Patricia Karvelas

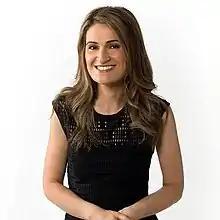

Patricia Karvelas (born 28 January 1981) is an Australian radio presenter, current affairs journalist and political correspondent.